Zonites labiosus

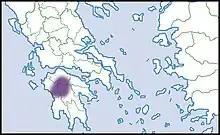
distribution

This species was found in the Peloponnese, Greece